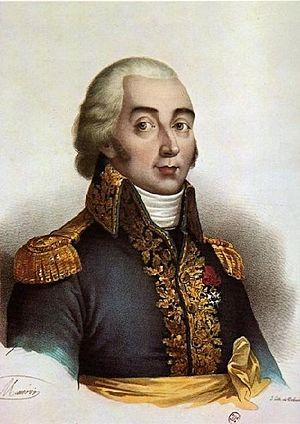
Claude-François de Malet, né le 28 juin 1754 à Dole et mort le 29 octobre 1812 à Paris, est un général d’Empire, auteur du coup d'État de 1812 contre Napoléon, durant la retraite de Russie.